Martin Smith (designer)

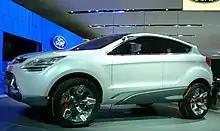
Ford Iosis X

In 2004 Ford's European Design staff underwent a comprehensive reorganisation, the first step coming in July 2004 seeing Smith lured from Opel to become Executive Design Director for Ford of Europe, where he reports to the Ford global group Vice President for Design, former colleague J Mays. This was quickly followed by fellow Opel refugee Stefan Lamm joining in autumn 2004 as Chief Designer for Exteriors at Ford. Smith was also reunited with another former colleague, Chris Bird, who moved to Ford as design director from Audi in 1998. This reorganised staff quickly made its aims clear: to move Ford of Europe design its New Edge design philosophy towards the ethos of 'Kinetic Design' which roughly translates to 'Energy in Motion', a language that consists of clean angles and complex surfacing to give Fords a sportier, more dynamic, exciting look. This language was first implemented by Smith and his team on the Ford SAV Concept, and has progressively been developed in a series of other concepts including the Ford Iosis, Iosis X and Verve concepts. These designs, or at least elements of these designs, have increasingly been adopted on production models, with the 2006 Ford S-MAX, 2006 Ford Galaxy, 2007 Ford Mondeo, and 2008 Ford Kuga all designed within the Kinetic Design paradigm. Under Smith's leadership, the Ford of Europe design team rolled out Kinetic Design onto numerous models including: the 2007 Ford C-MAX Facelift, 2008 Ford Focus Facelift, 2008 Ford Fiesta, 2008 Ford Ka, 2009 Ford C-MAX, and 2012 Ford B-MAX. In line with the One Ford strategy, Smith and his team were given lead responsibility for the global 2010 Ford Focus, whilst also supporting the development of the 2013 Ford Fusion and 2014 Ford Mondeo. In addition to his responsibilities at Ford of Europe; Smith has since May 2006 also been responsible for overseeing vehicle design in the Australian, Chinese and Asia-Pacific markets, with the task of giving the line-up a more consistent look.